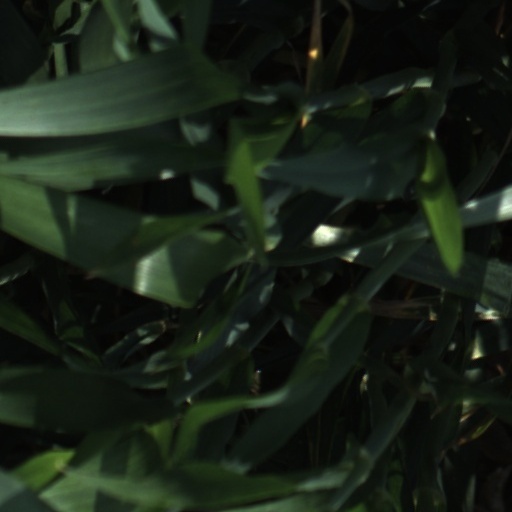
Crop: wheat